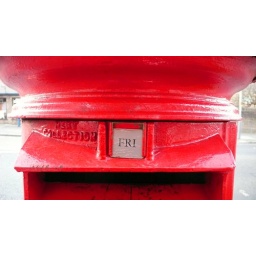
mmmmm. the best red in the whole red world. so red that the street behind looks greyed out!